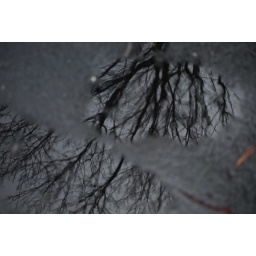
Standing water on the driveway; gray skies and bare trees above